History of the Ruhr

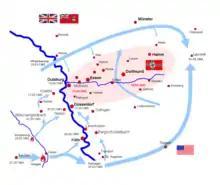
Ruhr Pocket/Ruhrkessel 1945

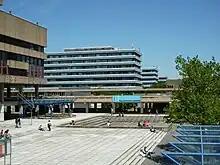
Ruhr-Universität Bochum

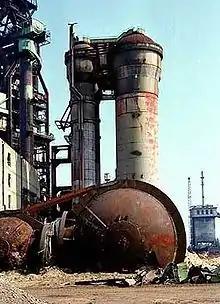
Sign of economic change: in 1983, in spite of seemingly successful protests by employeess, steel production at the Krupp works in Duisburg-Rheinhausen were shut down.

1944 – The Morgenthau-Plan is discussed in the USA. This would have made the Ruhr area an international zone administered by the United Nations, and would have set up separate North German and South German states. Industrial installations were threatened with dismantling as part and parcel of a prohibition on re-industrialization.